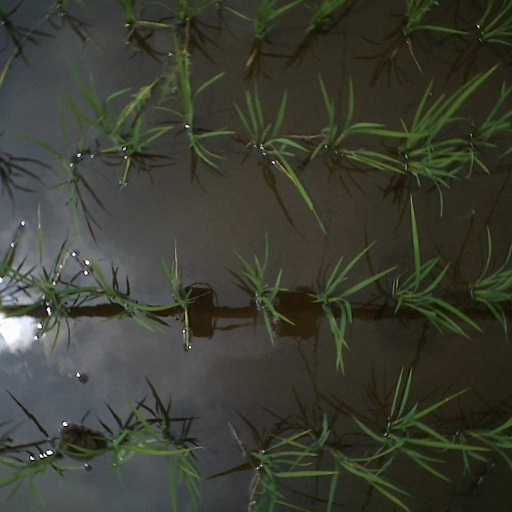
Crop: rice